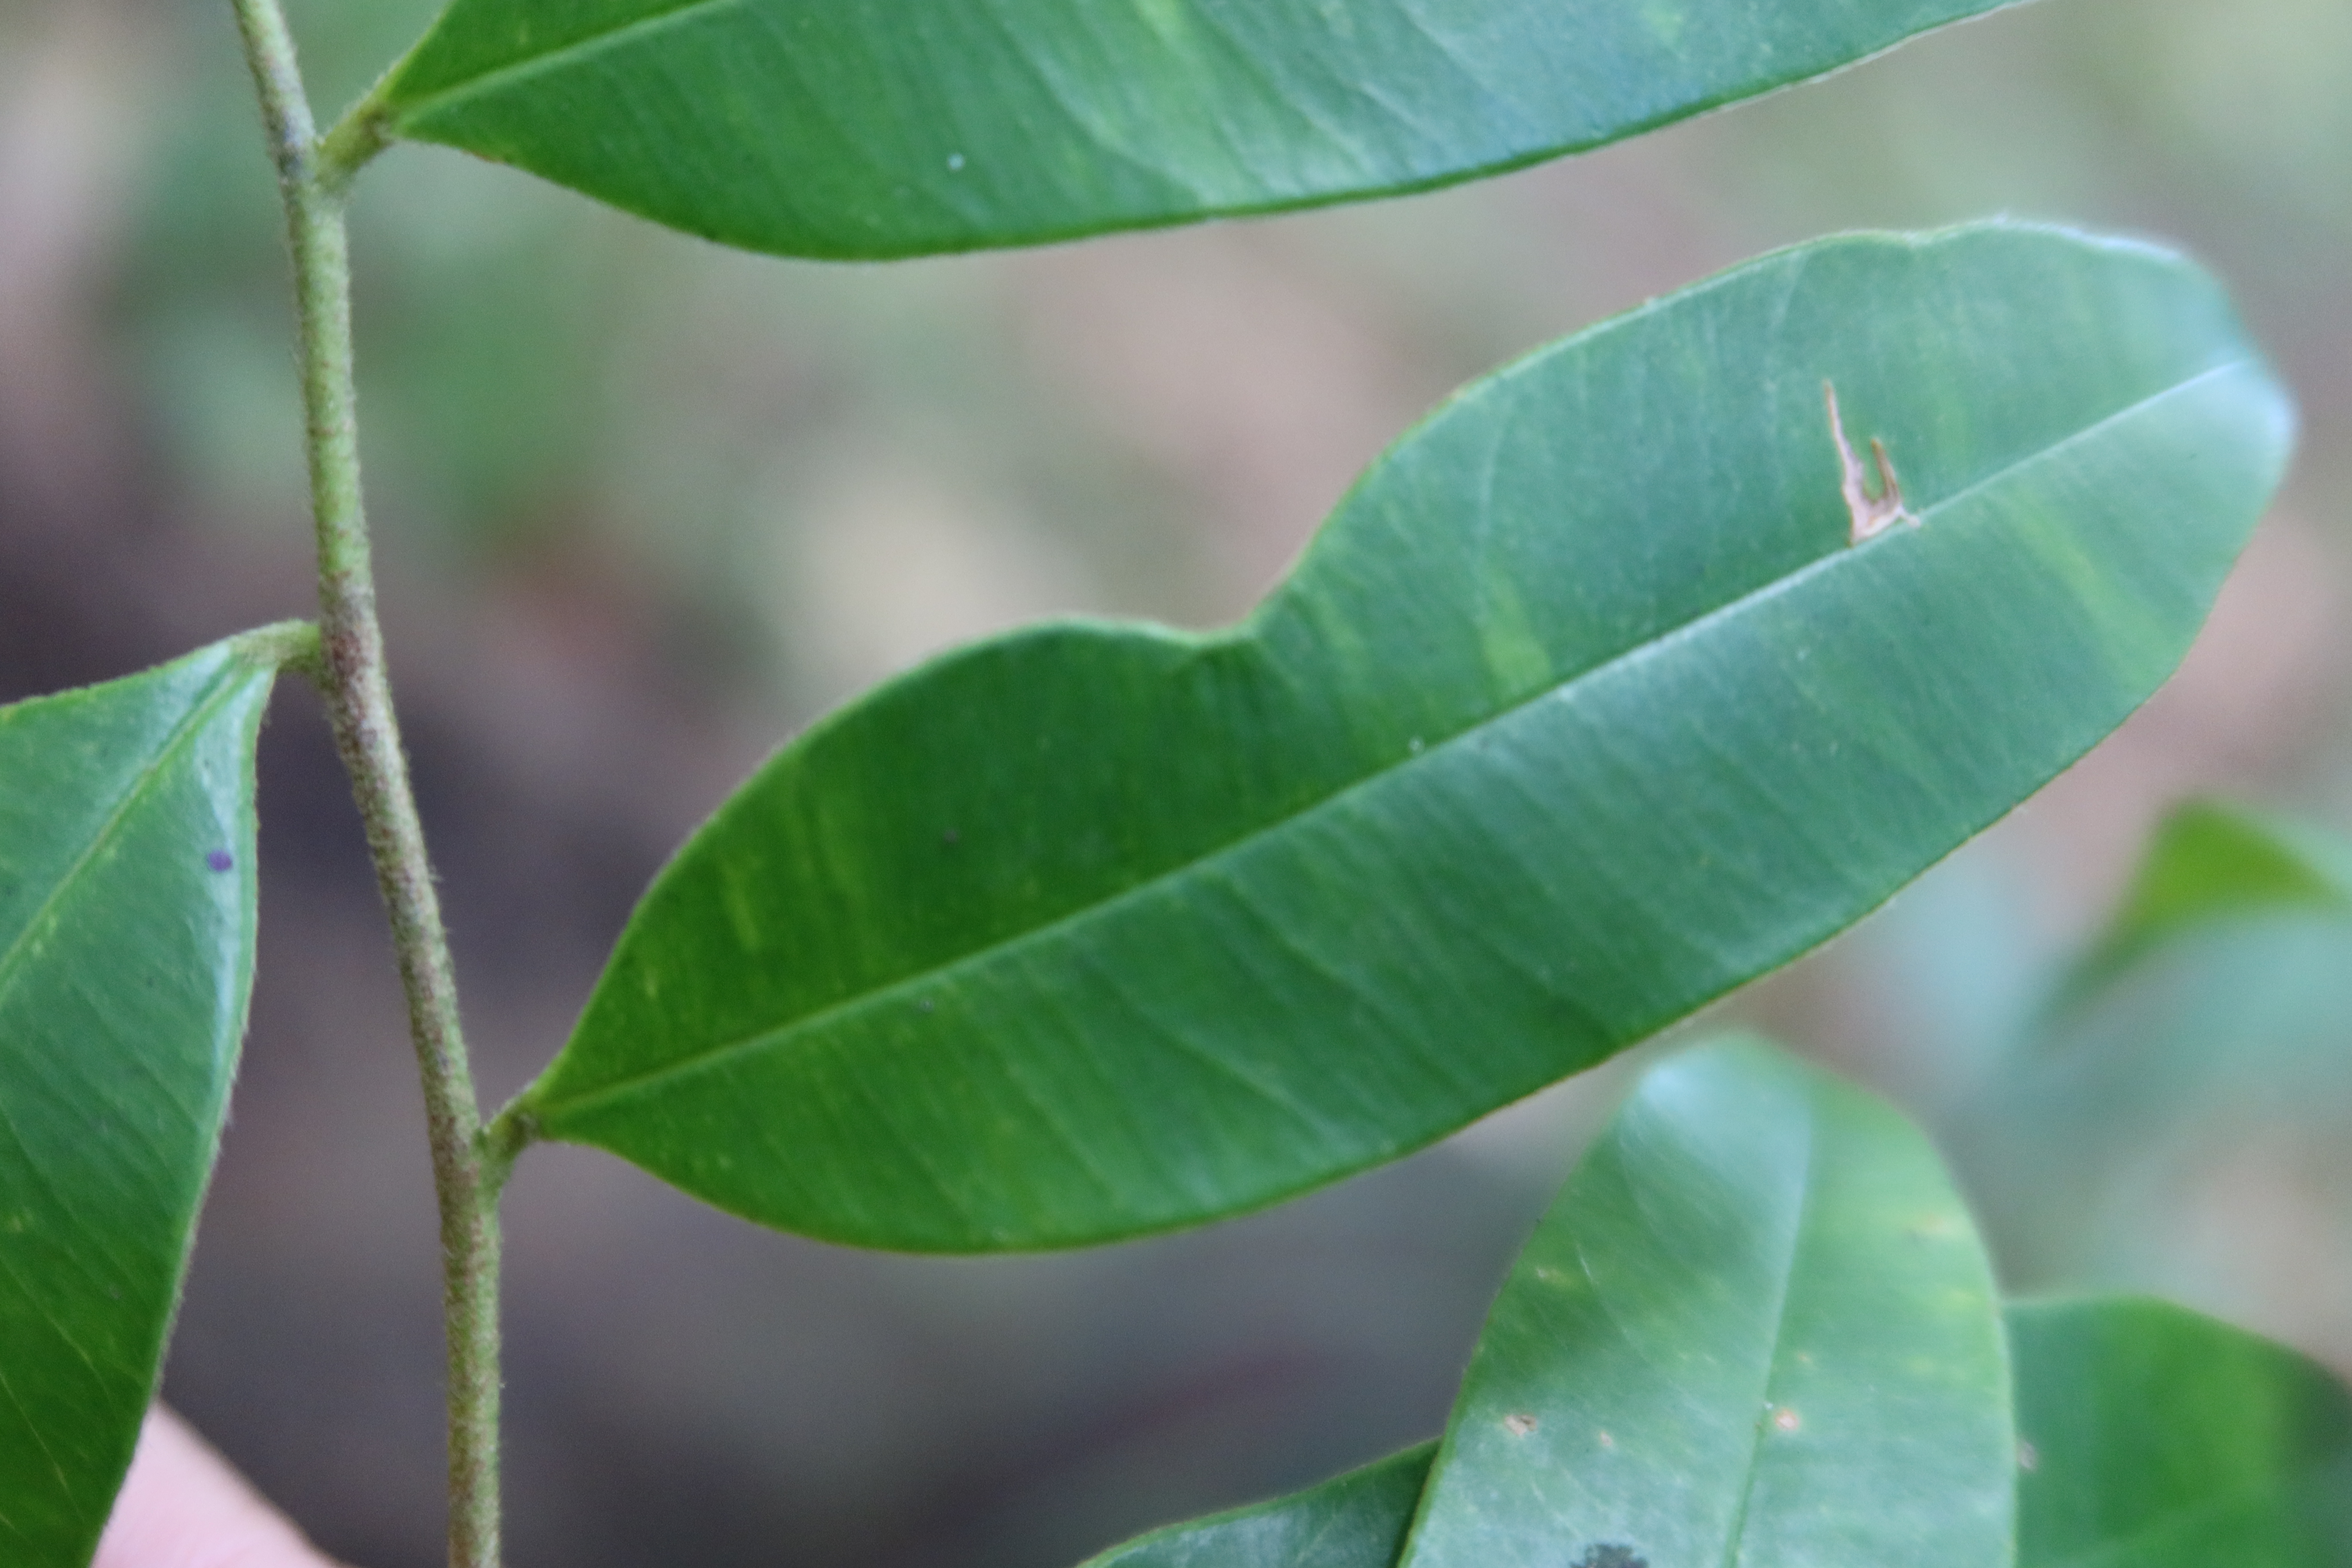
Label: Mosaic Viruses